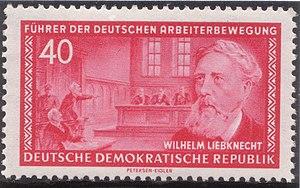
Wilhelm Liebknecht [ˈvɪlhɛlm ˈliːpknɛçt] est un socialiste et révolutionnaire allemand, cofondateur du Parti social-démocrate d'Allemagne.